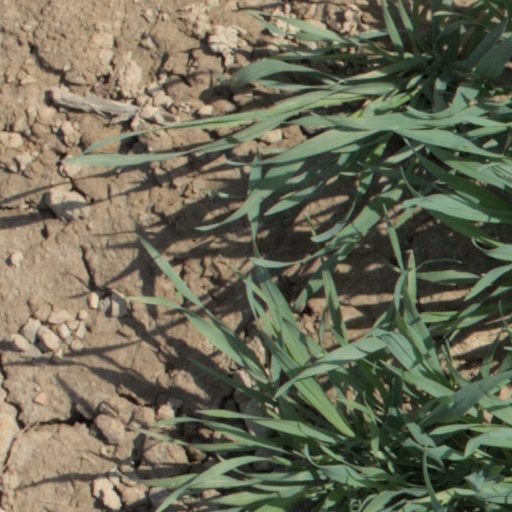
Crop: wheat